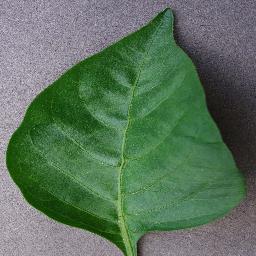
Label: Pepper,_bell___healthy